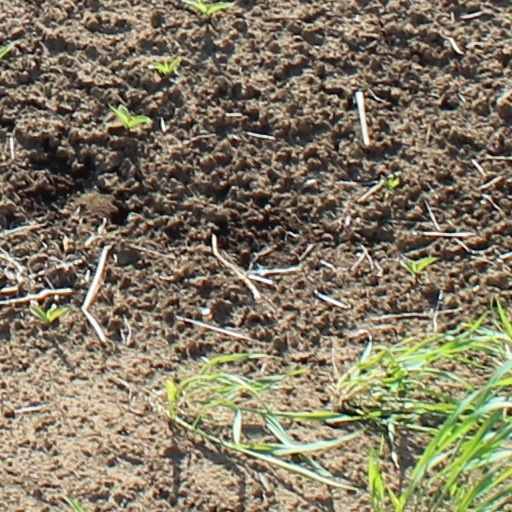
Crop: wheat